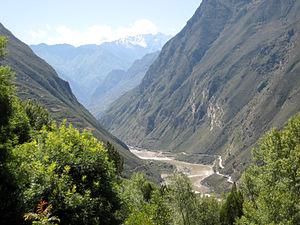
Le Yangzi Jiang, Yang-Tsé-Kiang, Yang-Tsé, en chinois Chang Jiang, littéralement en français « long fleuve », anciennement en français fleuve Bleu, est le plus important des fleuves chinois avec un débit moyen de 30 000 m³/s et une longueur de 6 300 kilomètres. Il prend sa source dans l'ouest du pays sur le plateau tibétain, dans une région aride et dépourvue d'habitants à plus de 5 300 mètres d'altitude. Son cours prend d'abord une orientation sud-ouest et il descend du plateau de manière torrentielle en circulant dans des gorges profondes creusées dans les monts Hengduan. À près de 2 000 kilomètres de sa source le Yangzi arrive aux abords du plateau Yunnan-Guizhou et prend une direction générale d'ouest en est qu'il va conserver jusqu'à son débouché dans la Mer de Chine orientale. Il traverse successivement le riche bassin agricole du Sichuan et sa capitale économique Chongqing, les défilés des trois Gorges avant de pénétrer dans une vaste plaine caractérisée par de nombreux lacs et de grandes concentrations humaines dont la ville de Wuhan.
Cet article liste des principaux cours d’eau de Chine. Ceux-ci sont regroupés par exutoire puis bassin versant en progressant du nord au sud.
La Dadu est un affluent du fleuve Min qui coule dans la province chinoise du Sichuan en Chine. Elle est également appelée rivière Tatu.